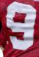
Number: 9